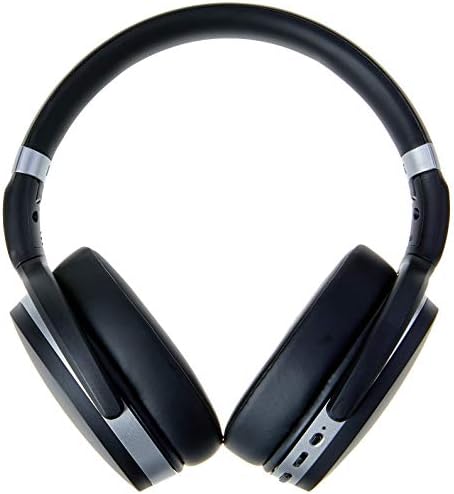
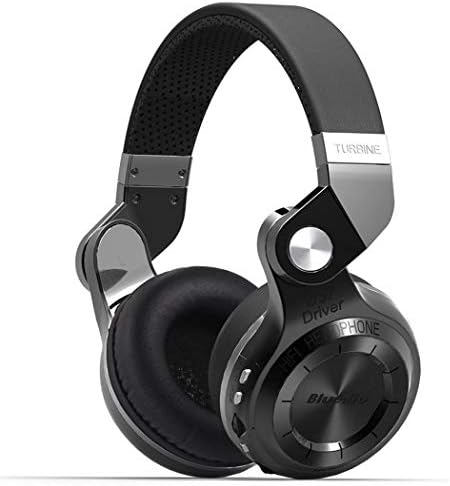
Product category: headphones
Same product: no